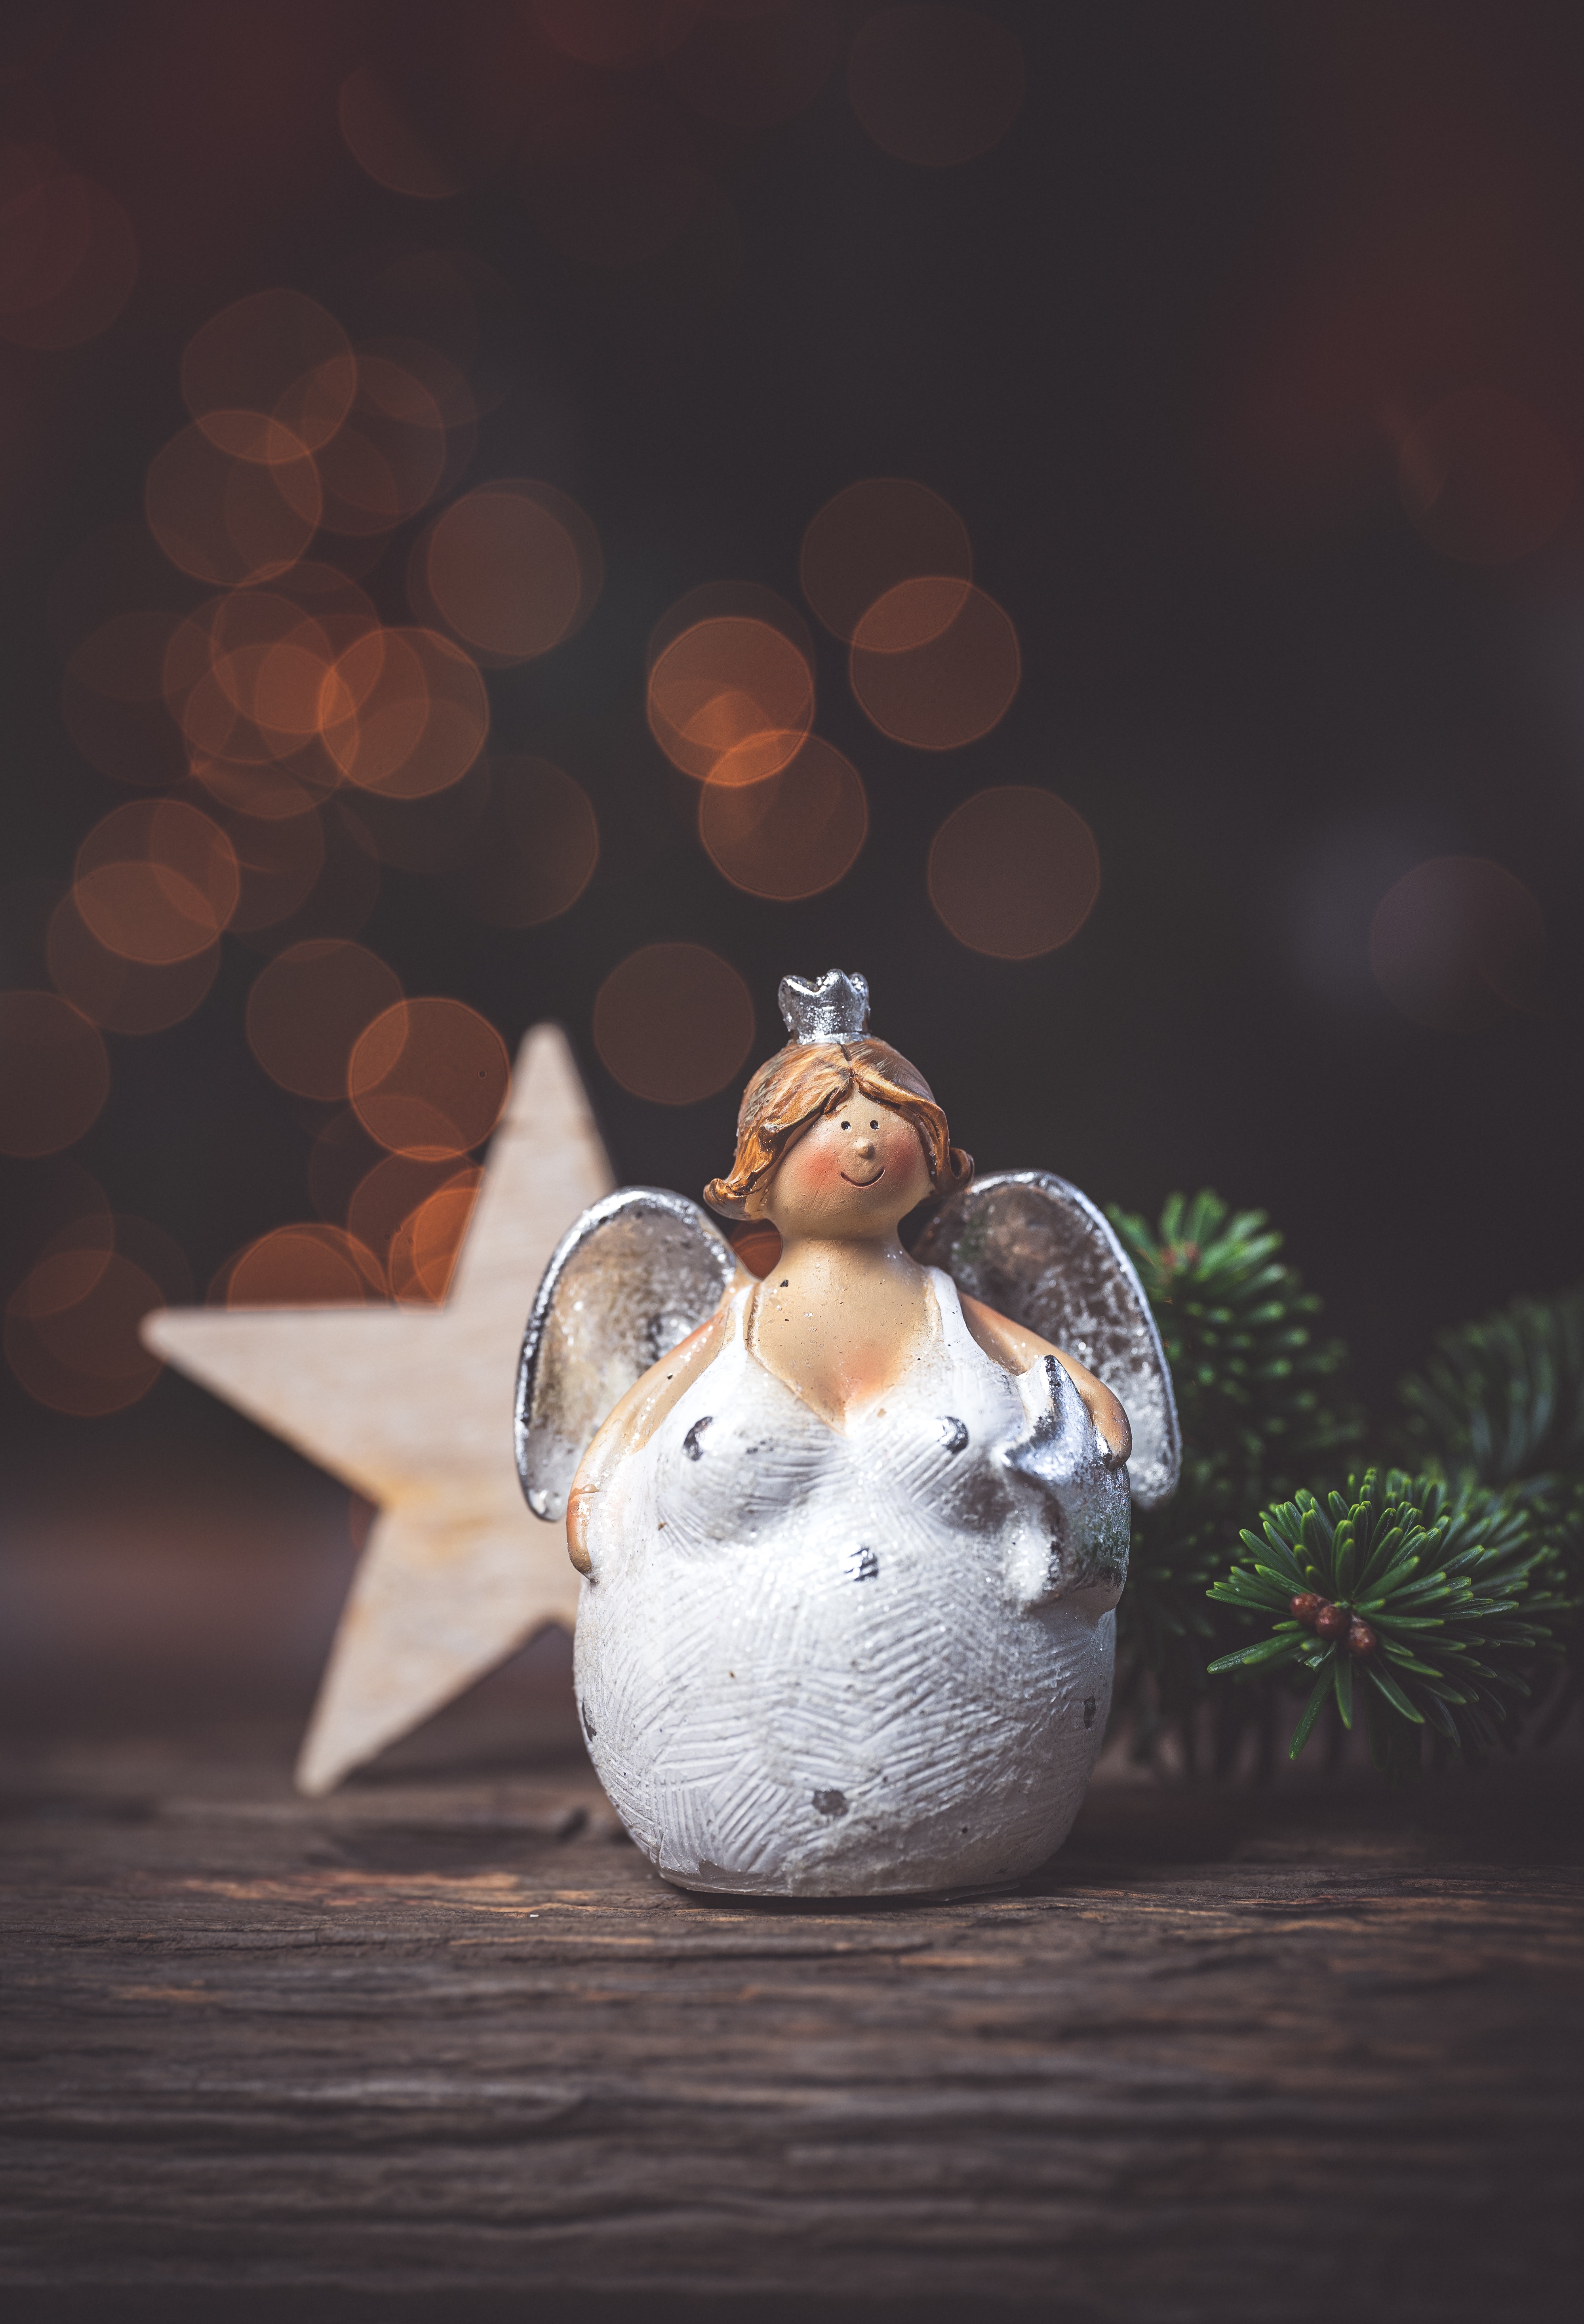
natural, christmas ornament, plant, Holiday ornament, ornament, christmas decoration, serveware, wood, tree, body jewelry, jewellery, sunglasses, event, christmas, porcelain, art, beak, twig, fashion accessory, metal, ducks, geese and swans, darkness, glass, conifer, still life, still life photography, water bird, jewelry making, interior design, feather, macro photography, pottery, locket, duck, holiday, wing, earrings, toy, fir, sphere